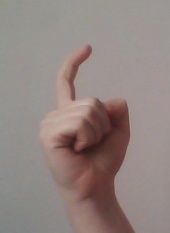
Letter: ra